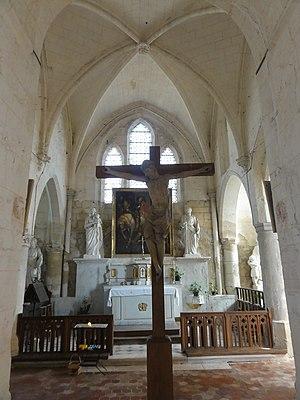
Intérieur de l'église - voir titre.
L'église Saint-Martin est une église catholique paroissiale située à Belle-Église, en France. Contrairement à ce qu'annoncent ses élévations extérieures dénuées de caractère, c'est un édifice d'une surprenante complexité, qui n'est que le résultat des agrandissements et remaniements successifs depuis la fin du XIIᵉ siècle. Seulement la base du clocher roman de la fin du XIᵉ ou du premier quart XIIᵉ siècle subsiste d'origine. Elle se caractérise par sa voûte en berceau, sa grande profondeur et ses murs très épais. Le reste du chœur et de ses deux collatéraux est gothique. Il n'y a guère deux travées analogues, et la plupart des styles architecturaux sont représentés. Cependant, la plupart des travées a été bâtie avec grand soin, et l'architecture des parties orientales est tout sauf rustique. L'on trouve même des éléments remarquables par leur qualité, telles que les voûtes à six branches d'ogives du chœur et du croisillon nord avec leurs supports, ou par leur originalité. L'édifice n'est pas protégé au titre des monuments historiques, mais plusieurs éléments de son mobilier et quatre vitraux le sont en revanche.